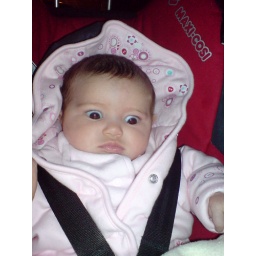
Ella in car seat